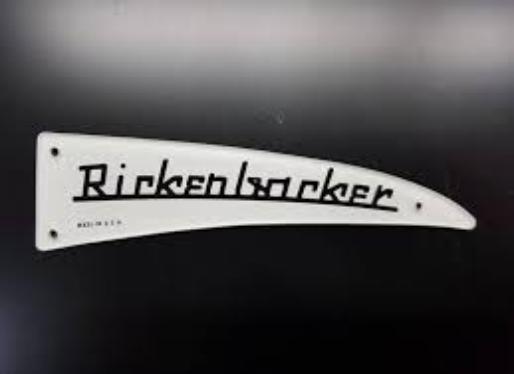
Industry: Electronic